Sprague Electric

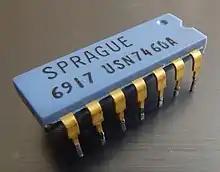
Sprague 7400-series integrated circuit USN7460A

By 1966 Sprague opened a brand new facility in Worcester, MA dedicated to semiconductor and integrated circuit fabrication. The new factory was headed by Dr. John L. Sprague, the youngest son of Robert C. Sprague. John Sprague was a graduate of Stanford University, and specialized in semiconductor development. Eventually the Micro Tech was moved to the same area. However Sprague's plans for Micro Tech never blossomed, and they wound up making capacitors. Robert C. Sprague's heavy investment in the semiconductor business reduced income for the company.